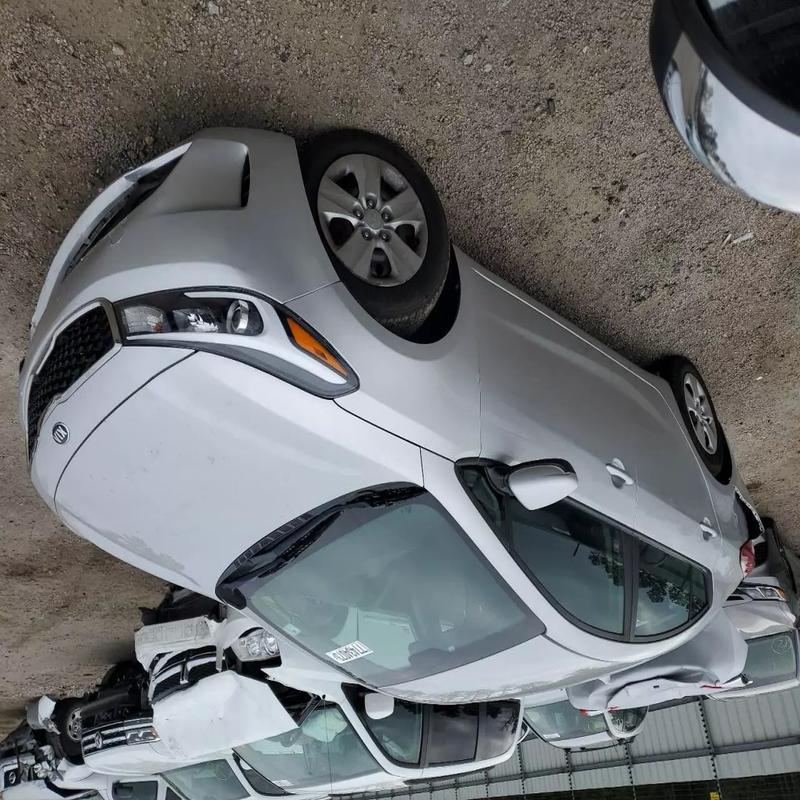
Aucun dommage détecté.
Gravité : aucun